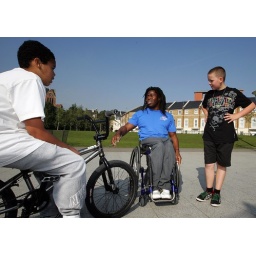
green screen in the pavilloin with skateboarding bike time trials and ade adepitan vists the center